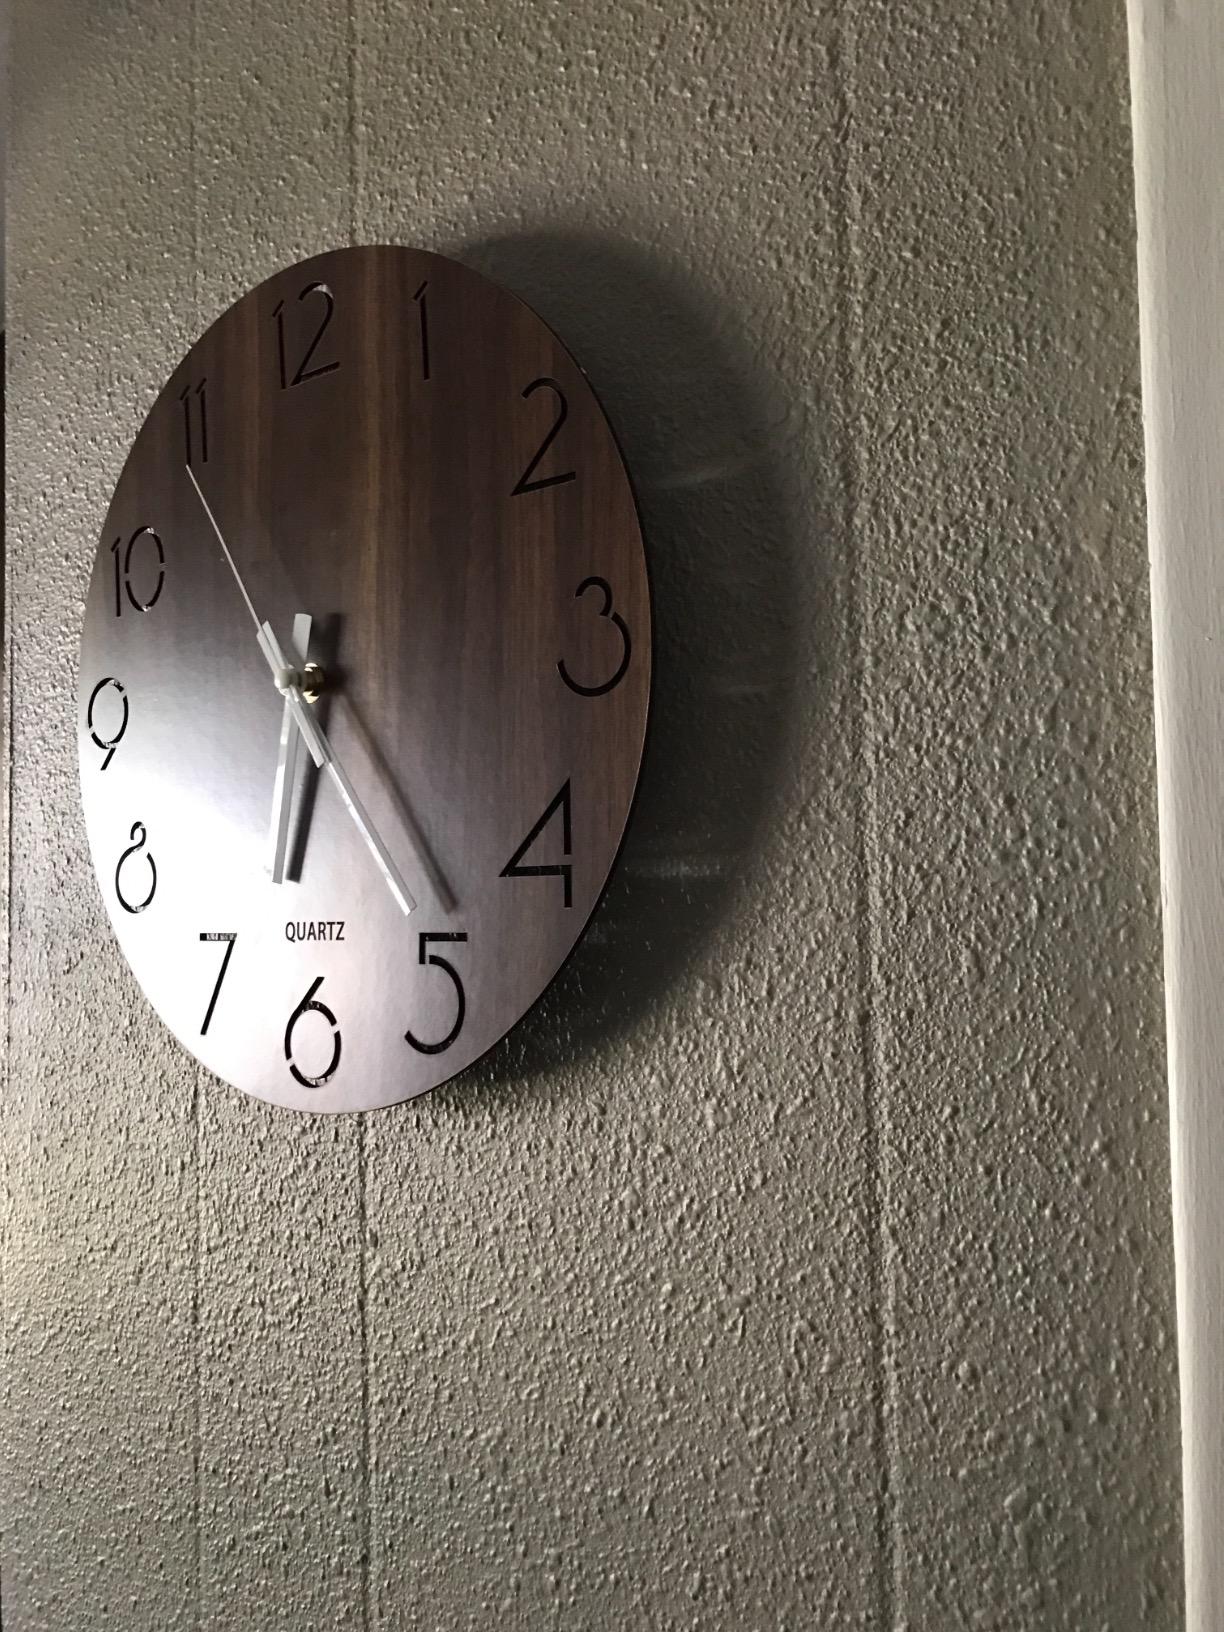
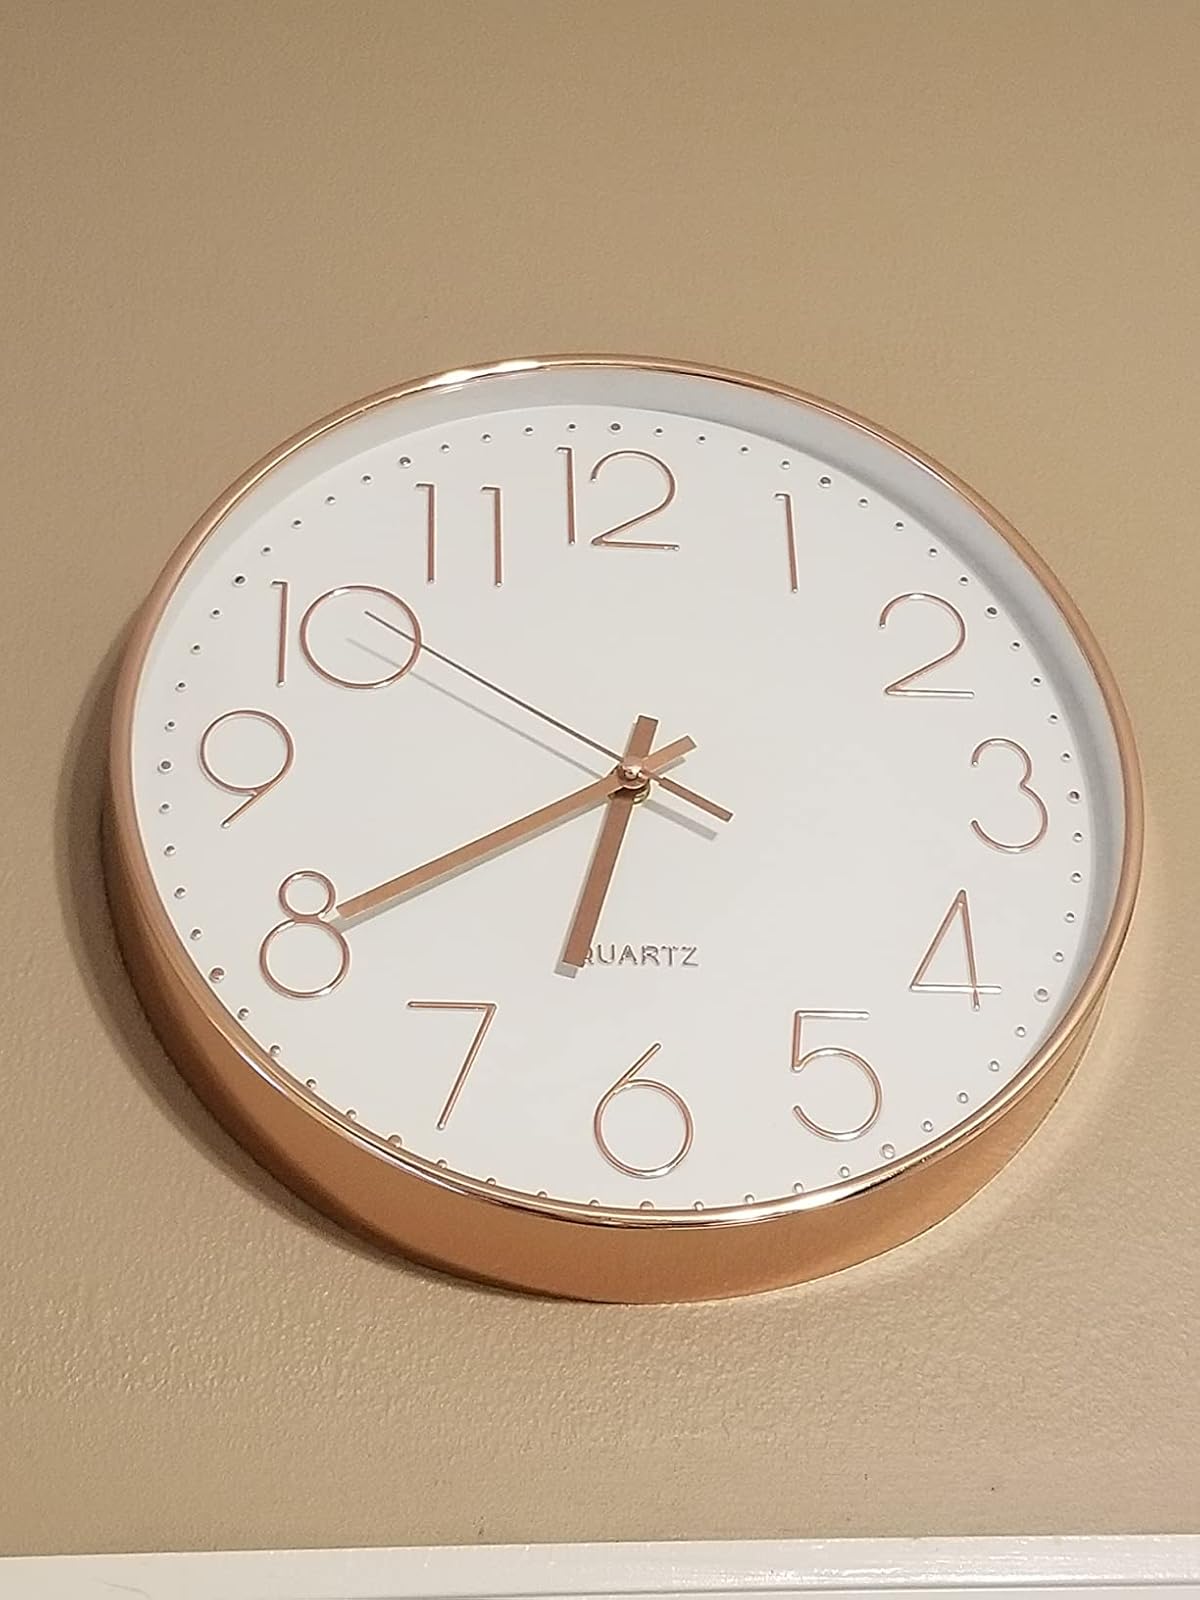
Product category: clock
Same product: no